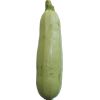
Label: Zucchini 1